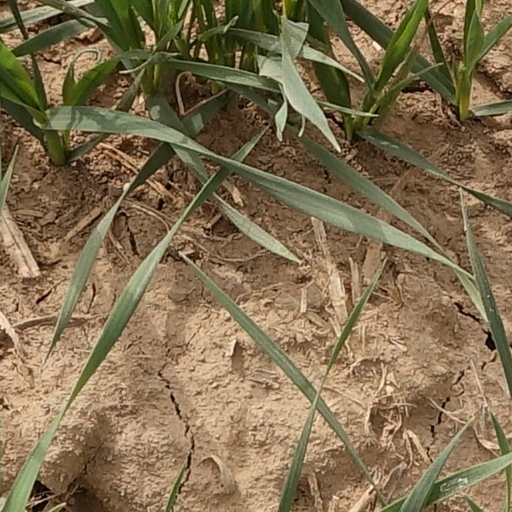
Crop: wheat